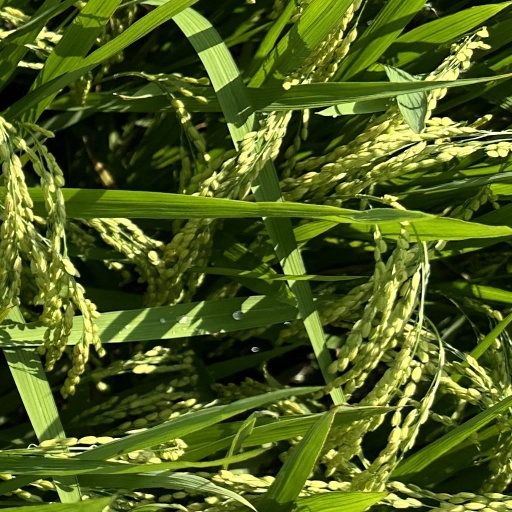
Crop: rice